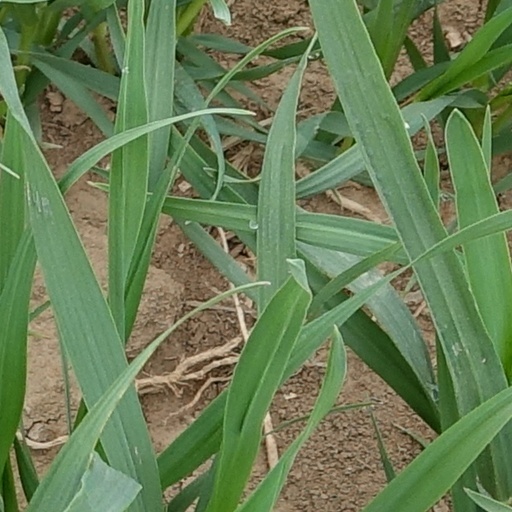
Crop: wheat